Walter Gavito

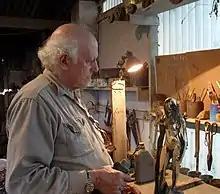
Walter Gavito

José Walter Gavito (La Plata, January 4, 1935 - Buenos Aires, June 8, 2017) was an Argentine sculptor known for his work in contemporary sculpture. His work spans a variety of styles and techniques, primarily exploring the human figure and its relationship with space. Many of his pieces were cast in bronze, a material that Gavito mastered and personally used in the casting process, allowing him to maintain full control over the realization of his sculptures.